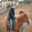
Label: horse